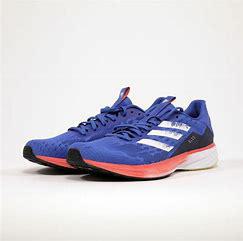
Brand: Adidas
Model: SL20